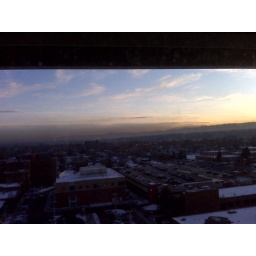
Possibly the most disgusting brown cloud I have EVER seen over Denver. YUCK!